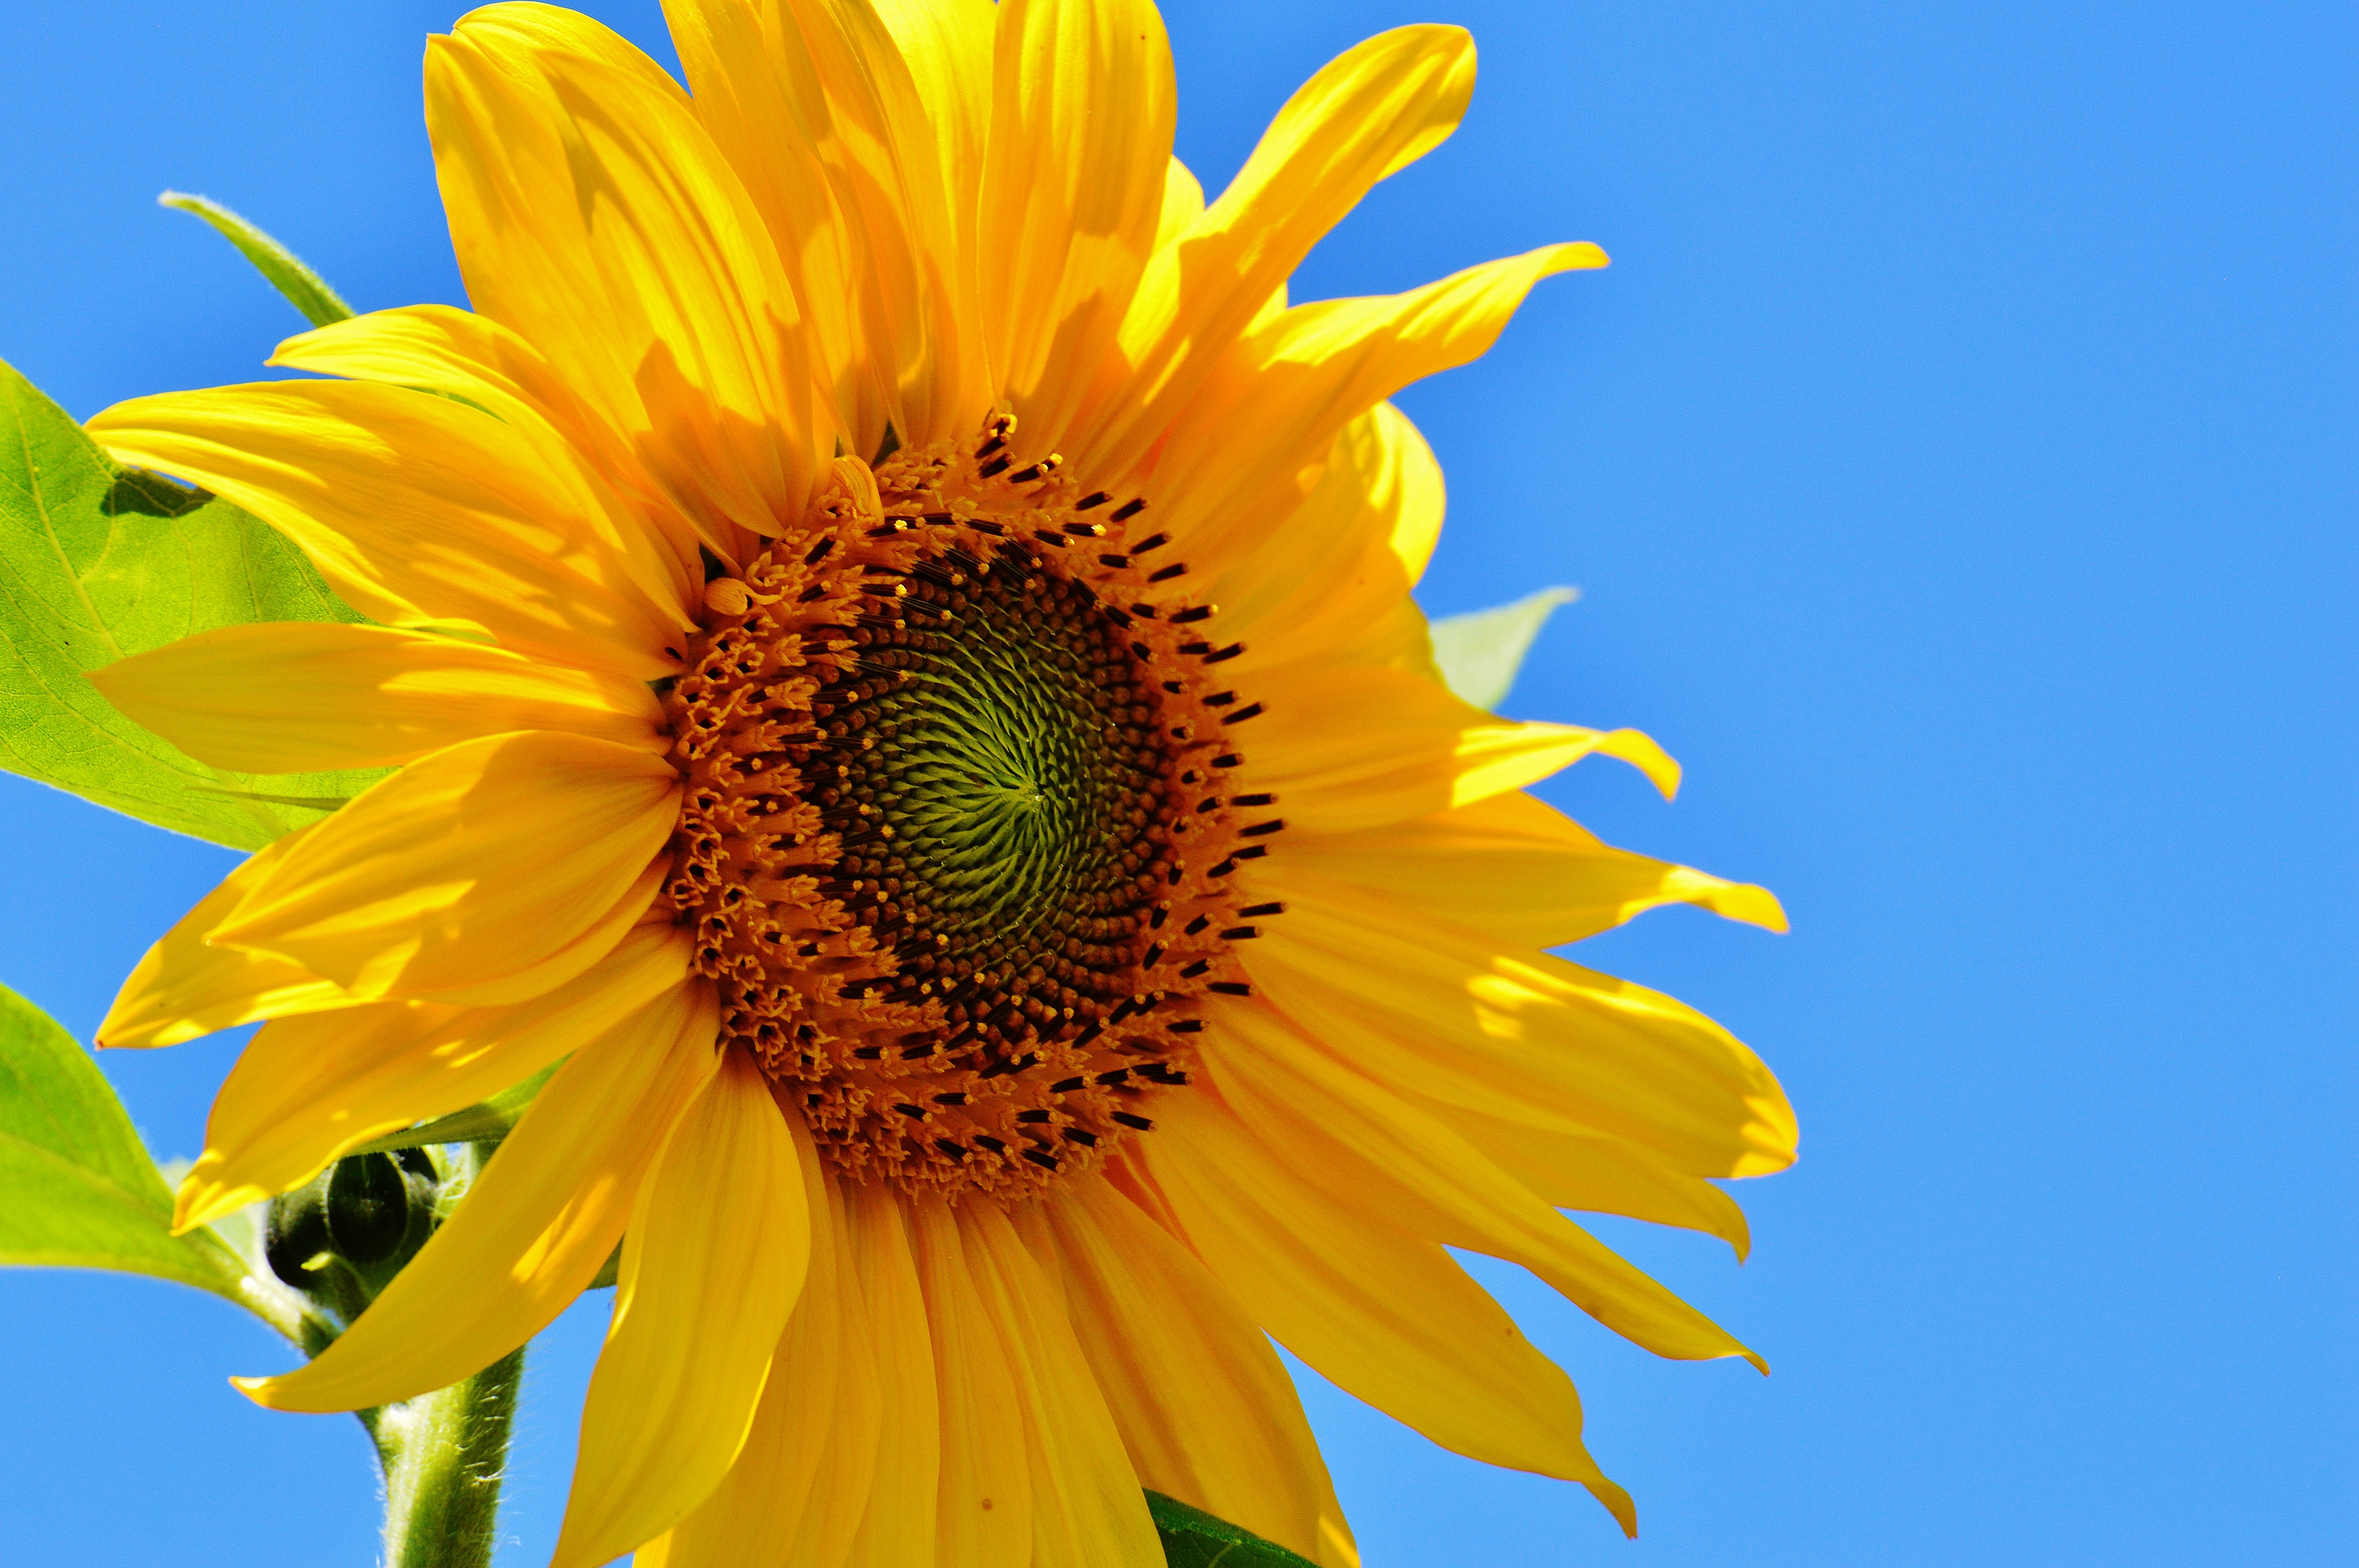
nature, blossom, plant, sun, field, flower, petal, bloom, summer, pollen, pollination, macro, yellow, garden, close, flora, sunflower, seeds, sunny, helianthus, sun flower, flowering plant, daisy family, helianthus annuus, asterales, sunflower seed, annual plant, plant stem, land plant